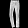
Label: Trouser